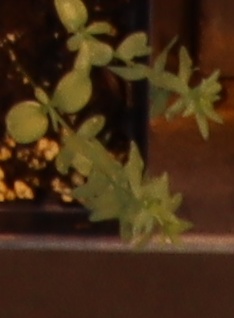
Label: Flax